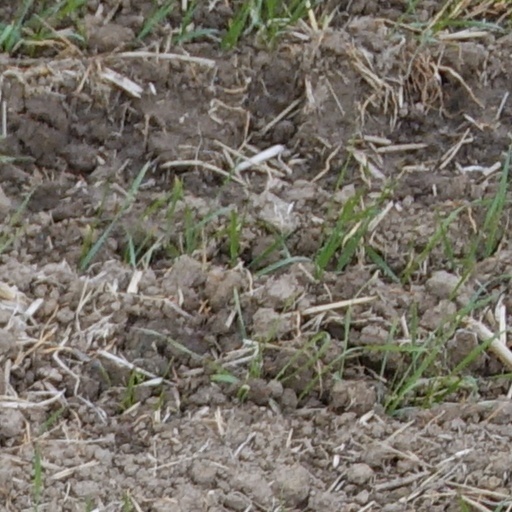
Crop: wheat